History of the France national football team

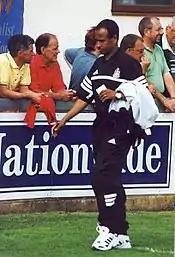
Jean Tigana, member of the "Magic Square" and French international until 1988.

Hidalgo's first match in charge, a 2–2 draw with Czechoslovakia on 27 March 1976, coincided with the debuts of several players he later used for future triumphs, including Michel Platini, who scored, Didier Six, who appeared as a substitute, and Maxime Bossis. Hidalgo's first task as manager was to achieve qualification to the 1978 FIFA World Cup. France accomplished this following a 3–1 win over Bulgaria at the Parc des Princes with Dominique Rocheteau, Michel Platini and Christian Dalger Scoring. Following qualification, France scheduled strong competition in friendly matches ahead of the World Cup. In 1977, the team, led by Platini, Dominique Rocheteau and Marius Trésor, travelled to Buenos Aires where they drew 0–0 with Argentina, who were due to be the 1978 World Cup hosts and four days later, drew 2–2 with Brazil at the Estádio do Maracanã in front of 83,535 fans. Despite trailing 0–2 in the second half, France recovered with goals from Six and Trésor, who scored his in the 85th minute. Other future World Cup opponents France faced in the lead up to the tournament included Italy in Naples (2–2 draw with Platini scoring two free kicks), Tunisia (2–0 victory), and Brazil, again, this time at the Parc des Princes. France recorded a 1–0 victory with Platini scoring the goal. Over 43,000 supporters turned out for the match. Heading into the World Cup, France were on a ten-match unbeaten streak. The streak came to an end in the team's first group stage match when they lost 1–2 to Italy. Bernard Lacombe scored the opening goal of the match in the first minute but Marco Tardelli's was effective in marking Platini. In the following match against hosts Argentina, France were beaten 1–2 with Platini scoring France's goal. The loss eliminated France from the competition. France did not finish at the bottom of the table due to defeating Hungary 3–1 in the final group stage match. Many attributed the team's weak performance to the team's lack of experience with only two players, Henri Michel and Trésor, having more than 20 caps to their name.